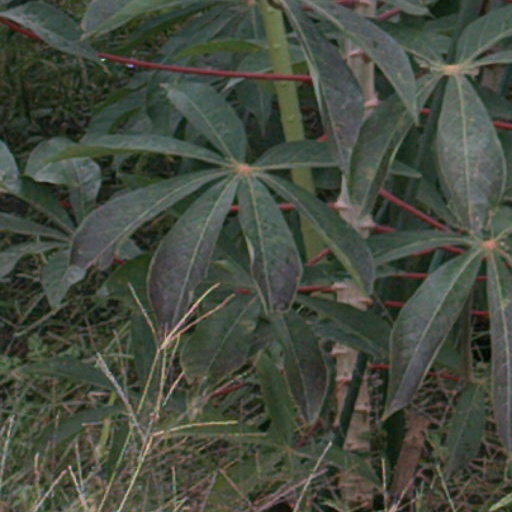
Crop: cassava